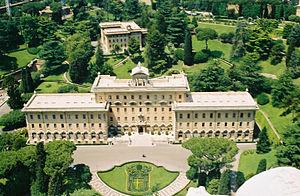
La politique au Vatican est celle de l'État de la Cité du Vatican exerçant sa souveraineté sur un territoire de 0,44 km², et dont les institutions politiques sont celles, de jure, d'une monarchie élective absolue et d'une théocratie. Le pape, à la tête de l'Église catholique romaine, exerce ex officio l'autorité exécutive, législative et judiciaire suprême.